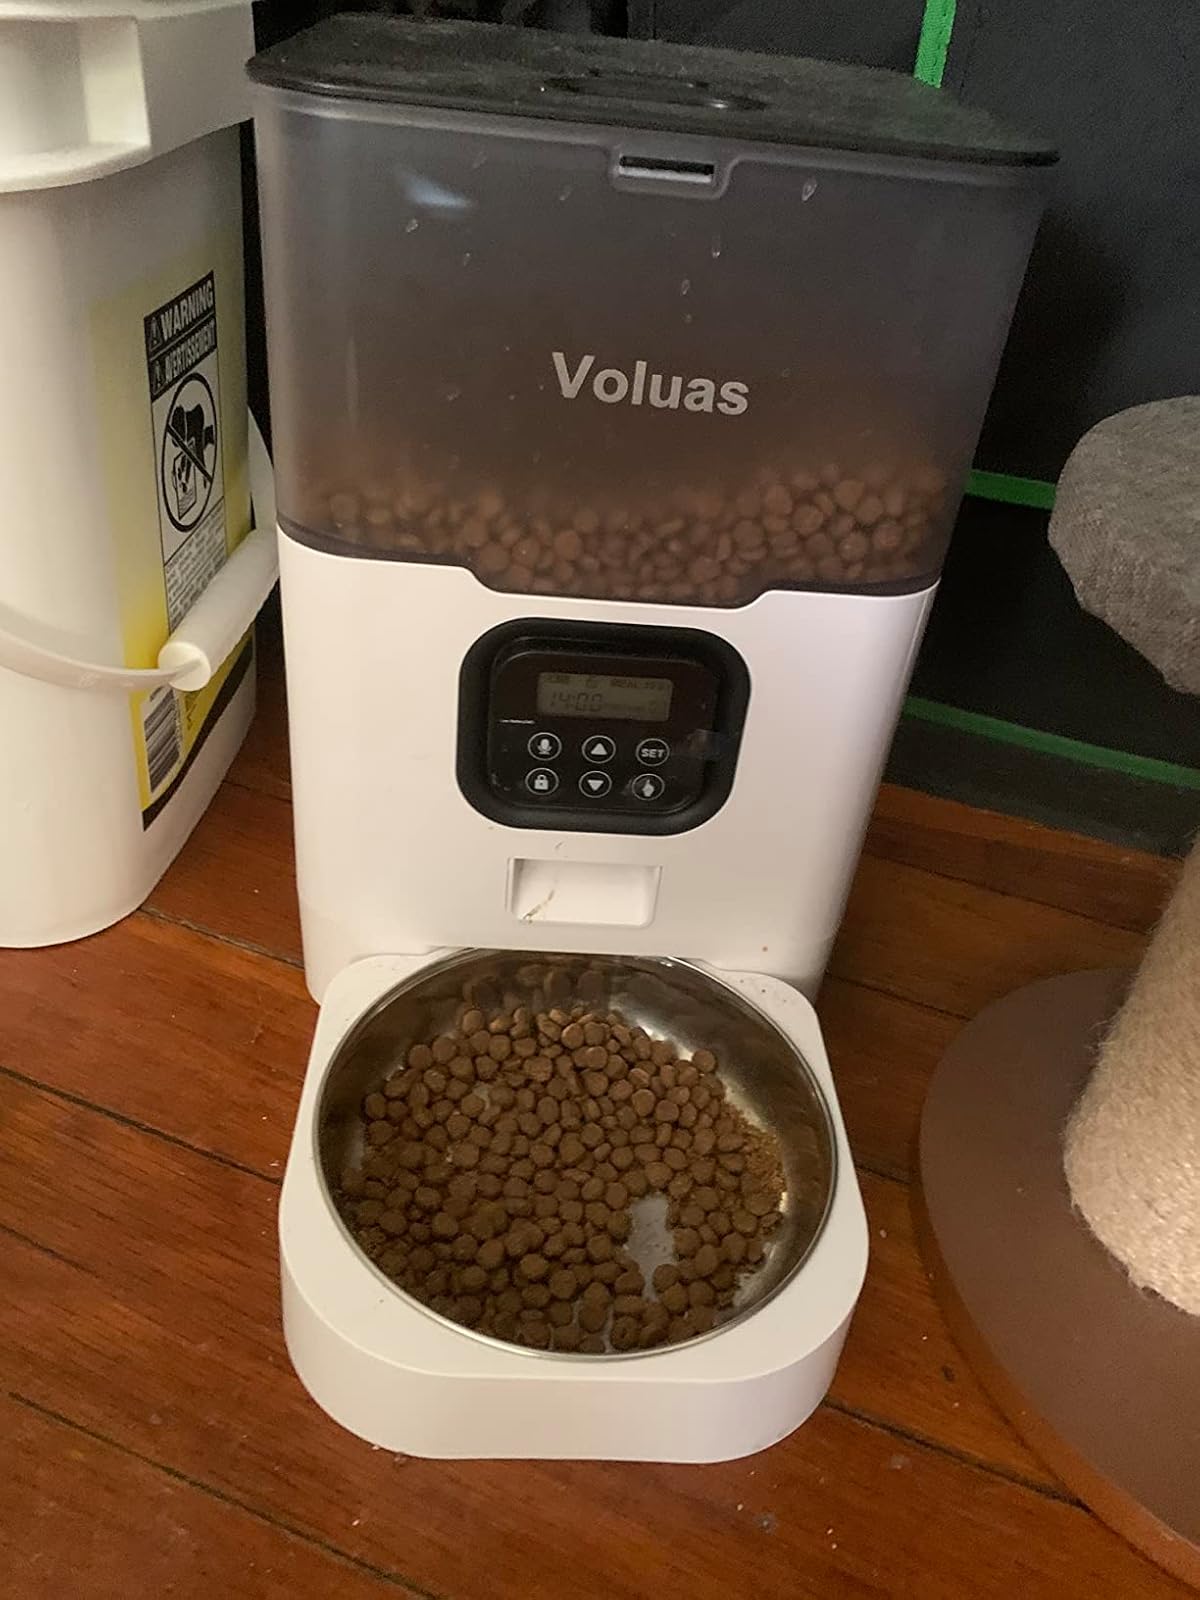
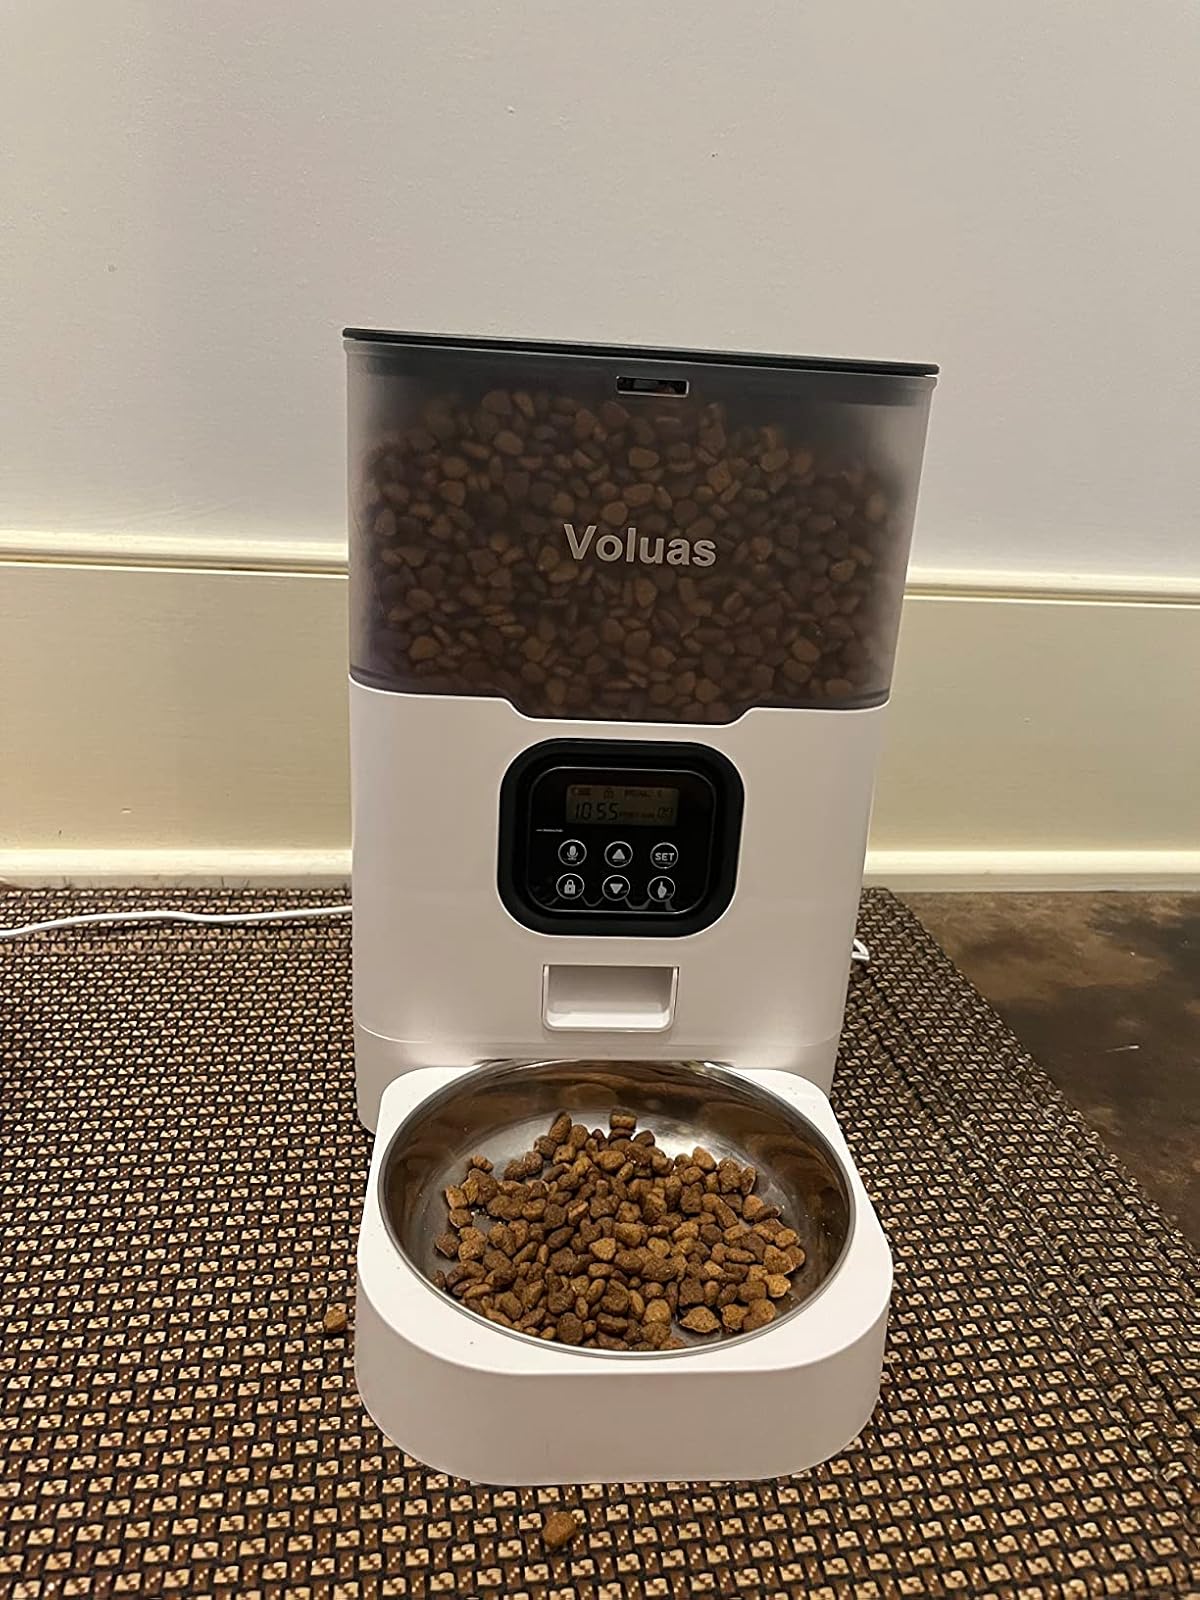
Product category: items_feeder
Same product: yes